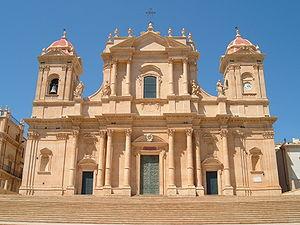
Le Val di Noto est le nom d'une aire géographique dominée par les monts Hybléens située dans le sud-est de la Sicile.
La liste suivante recense les cathédrales en Italie.
Le séisme de 1693 au Val di Noto est un séisme, suivi d'un tsunami, survenu le 11 janvier 1693 à environ 21 h heure locale dans la région du Val di Noto, dans le sud-est de la Sicile. Il est, avec le séisme de Catane de 1169 et le séisme de 1908 à Messine, l'une des catastrophes majeures qu'a connu la Sicile. Avec une magnitude de 7,4, il est considéré comme le plus puissant séisme dans l'histoire italienne. D'une intensité maximum de XI sur l'échelle de Mercalli, il a causé la destruction d'environ 70 villes ou villages, provoqué des dégâts sur une zone de 5 600 km² et causé la mort d'environ 60 000 personnes.